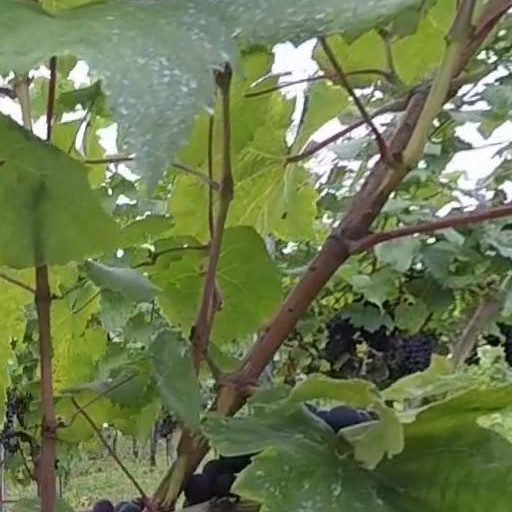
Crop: grape